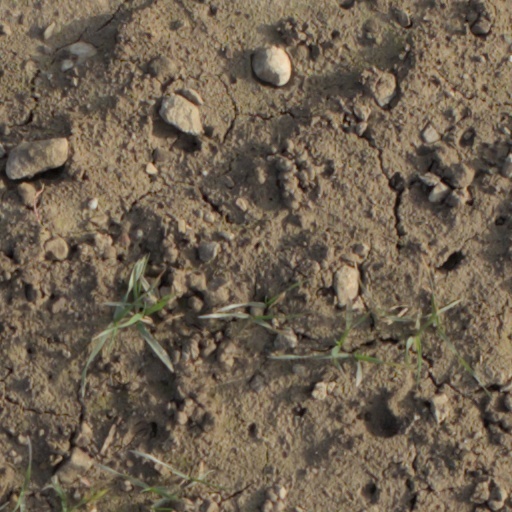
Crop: wheat